Konstantin Mamontov

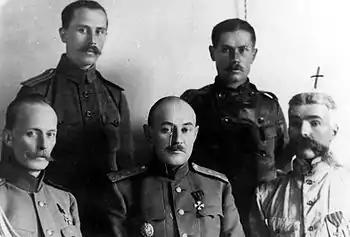
Don Army commanders including Lieutenant-General Konstantin Mamontov on the right. (The cross over Mamontov's head was drawn by the photographer after he died.)

After the revolution and the collapse of the front General Mamontov and his men returned to their lands of the Don, the stanitsa Nizhne-Tchirskaia. Like most of the Cossacks he was an outspoken opponent of the Bolsheviks and joined at the first opportunity to form a partisan detachment which rallied at Novocherkassk crossing the Red lines.